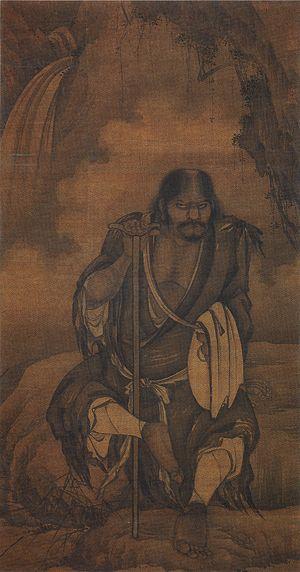
La dynastie Yuan, officiellement le Grand Yuan, est une dynastie mongole fondée par Kubilai Khan, le chef du clan des Bordjiguines, qui règne sur la Chine de 1279 à 1368. Elle vient à la suite de la dynastie Song, qui avait régné sur la Chine entre 960 et 1127, puis sur la Chine du Sud entre 1127 et 1279, et précède la dynastie Ming. Bien que les Mongols aient régné pendant des décennies sur des territoires incluant la Chine du Nord, ce n'est qu'en 1271 que Kubilai Khan proclame officiellement la fondation de sa dynastie en suivant la tradition chinoise, et la conquête de la totalité de la Chine n'est achevée qu'en 1279. Son royaume est, à ce moment-là, isolé des autres Khanats et contrôle la plus grande partie de la Chine moderne et de ses environs, y compris le territoire qui correspond actuellement à la Mongolie. C'est la première dynastie non-chinoise à gouverner toute la Chine et elle dure jusqu'en 1368, date à laquelle la nouvellement fondée dynastie Ming chasse les empereurs Mongols de Chine, ce qui oblige les Gengiskhanides à se replier dans leur patrie mongole, ou ils fondent la dynastie Yuan du Nord.
Yan Hui ou Yen Houei ou Yen Hui, surnom: Qiuyue est un peintre chinois du XIVᵉ siècle, originaire de Jiangshan, ville de la province du Zhejiang en Chine. Ses dates de naissance et de décès ne sont pas connues, il est probablement né à la fin du XIIIᵉ siècle mais sa mort et sa période d'activité se situent au XIVᵉ siècle.